Chris Hedges

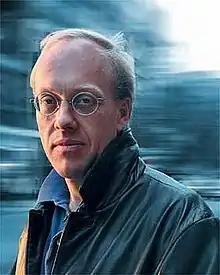
Hedges, 2007

Christopher Lynn Hedges (born September 18, 1956) is an American journalist, author, commentator and Presbyterian minister.